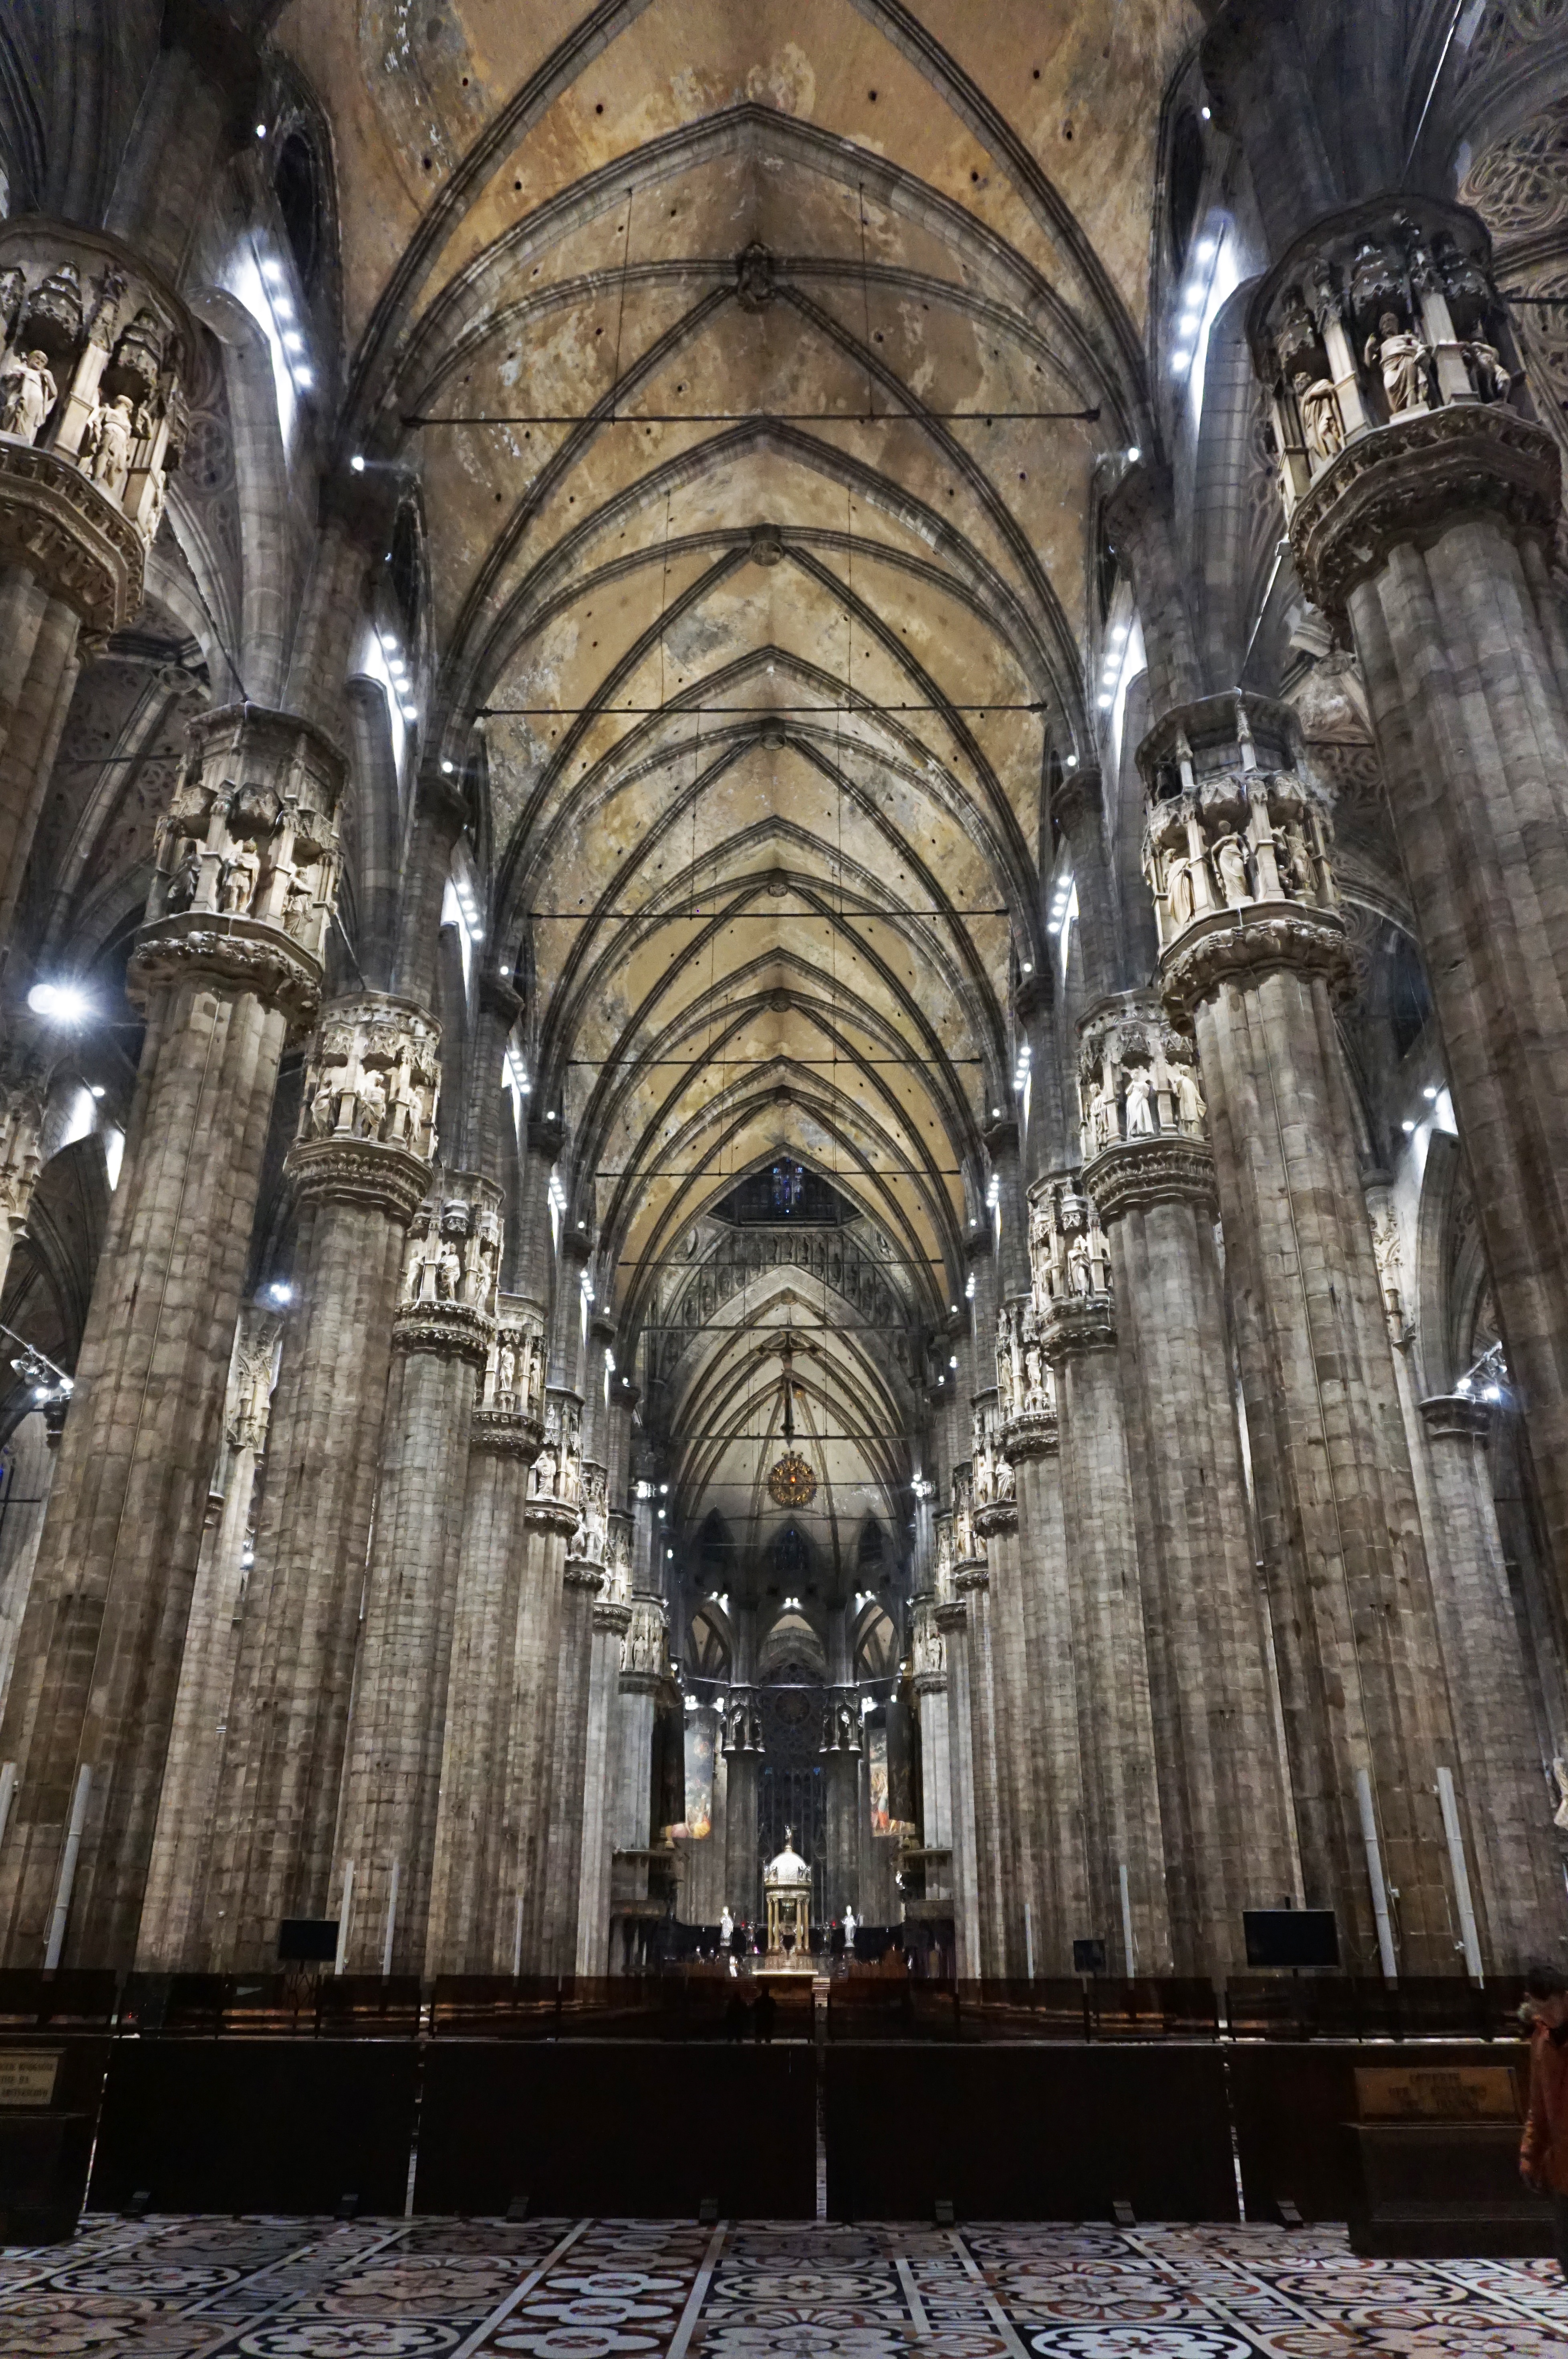
architecture, building, arch, facade, church, cathedral, chapel, place of worship, monastery, symmetry, basilica, gothic architecture